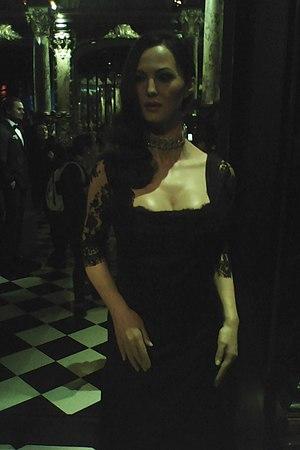
Statue de Monica Bellucci
Monica Bellucci /ˈmɔːnika belˈlutt͡ʃi/, née le 30 septembre 1964 à Città di Castello, est une actrice et mannequin italienne.